César Charlone (politician)

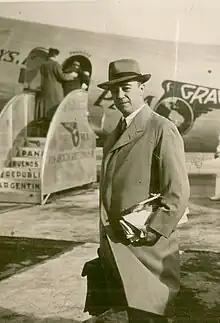

César Charlone Rodríguez (5 October 1895 – 8 May 1973) was a Uruguayan lawyer and politician who served as the second Vice President of Uruguay from 1938 to 1942.